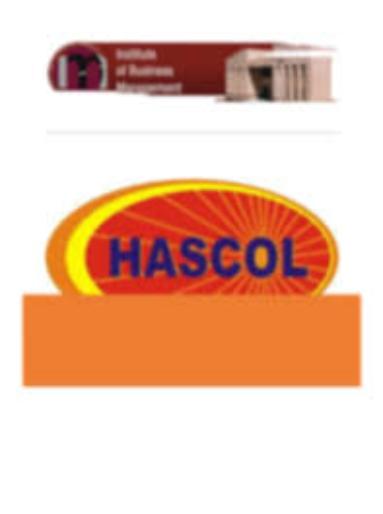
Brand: Hascol Petroleum
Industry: Transportation